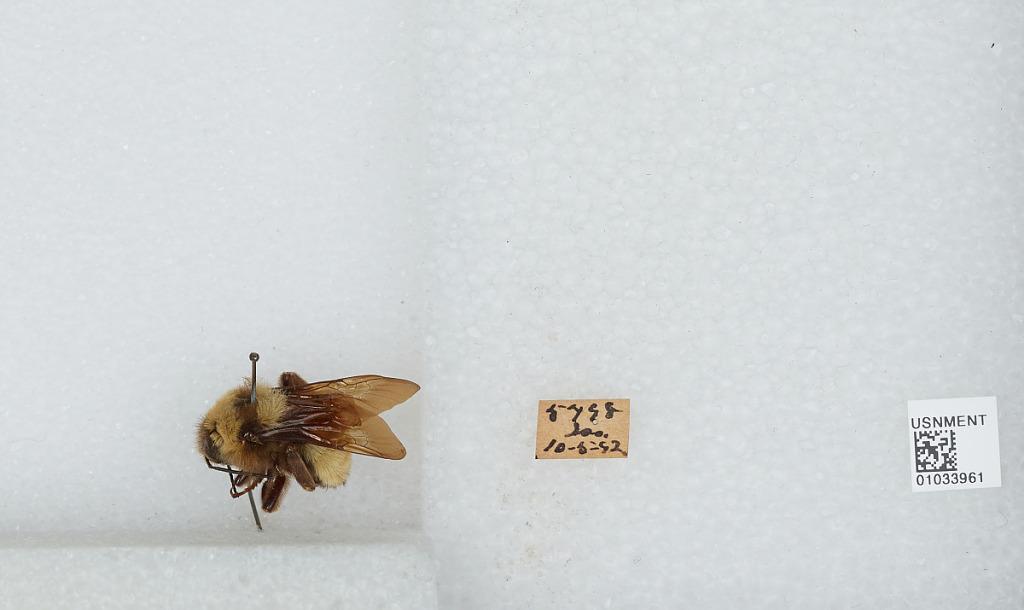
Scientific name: Bombus (Fervidobombus) sonorus Say
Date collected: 1892-10-5